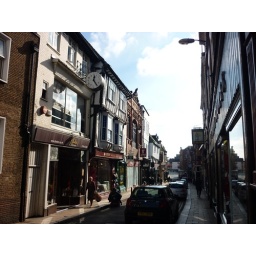
Street leading down to a bridge over the river Foss. The houses are built directly over the old Viking plots.